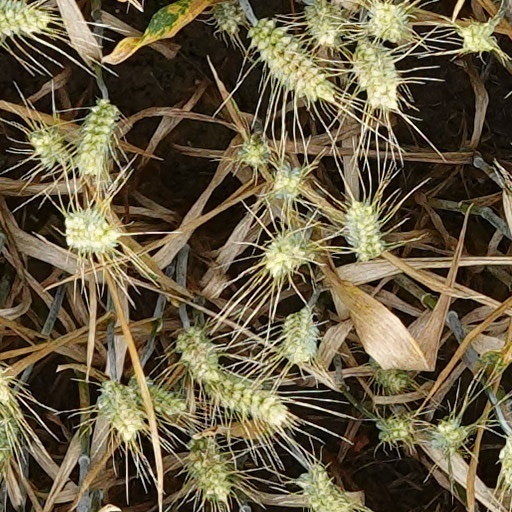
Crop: wheat